Question: Please indicate a possible affordance area of drum that can be used for striking
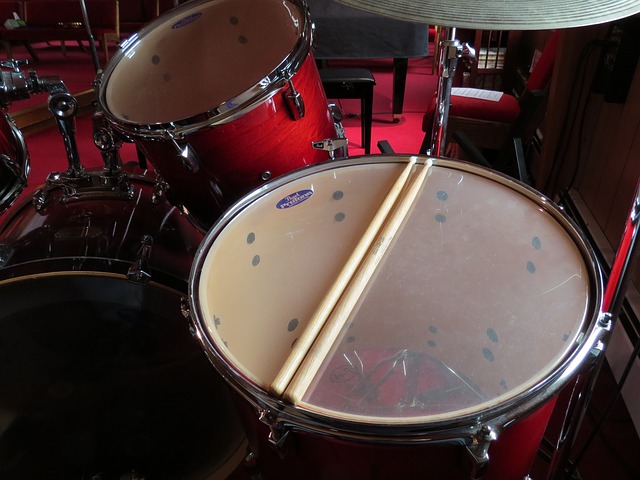
Answer: [95.5, 0, 309.5, 136]